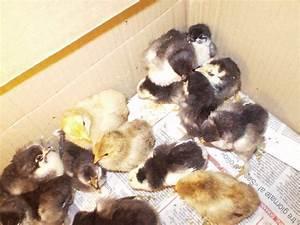
chicken